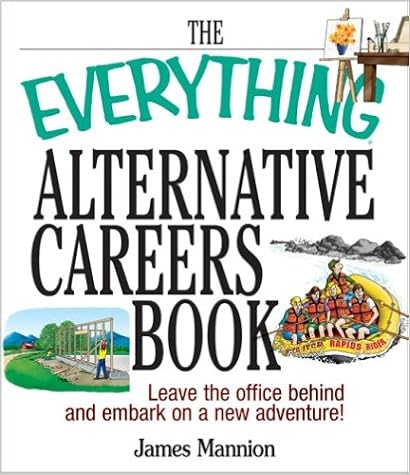
Everything Alternative Careers (Everything: School and Careers)
Category: Books
About the Author James Mannion (Bronx, NY) is a freelance writer and author of several Everything® books, including The Everything® Great Thinkers Book and The Everything® Philosophy Book.
Features: As the economy continues to falter and the job market tightens, people are starting to think "outside the box" regarding their career choices. Of course, some were never "in the box" in the first place. The Everything® Alternative Careers Book is the one career guide that speaks to the adventurer in everyone. | From careers readers have heard of, such as being an artist or actress, to the wild and wacky, such as a circus trapeze artist or body double, The Everything® Alternative Careers Book gives readers all of the information they need to leave the office behind. This unique career book also helps readers understandand plan forthe realities of some alternative careers, such as inoculations prior to international travel, health insurance, and financial planning. | The Everything® Alternative Careers Book features information on a wide range of creative careers, including: | ·Actor ·Dog walker ·Ski instructor ·Model ·eBay ·Greenpeace | Whether readers are looking for a year away from the office or a lifetime, The Everything® Alternative Careers Book will help them findand securethe job they want!